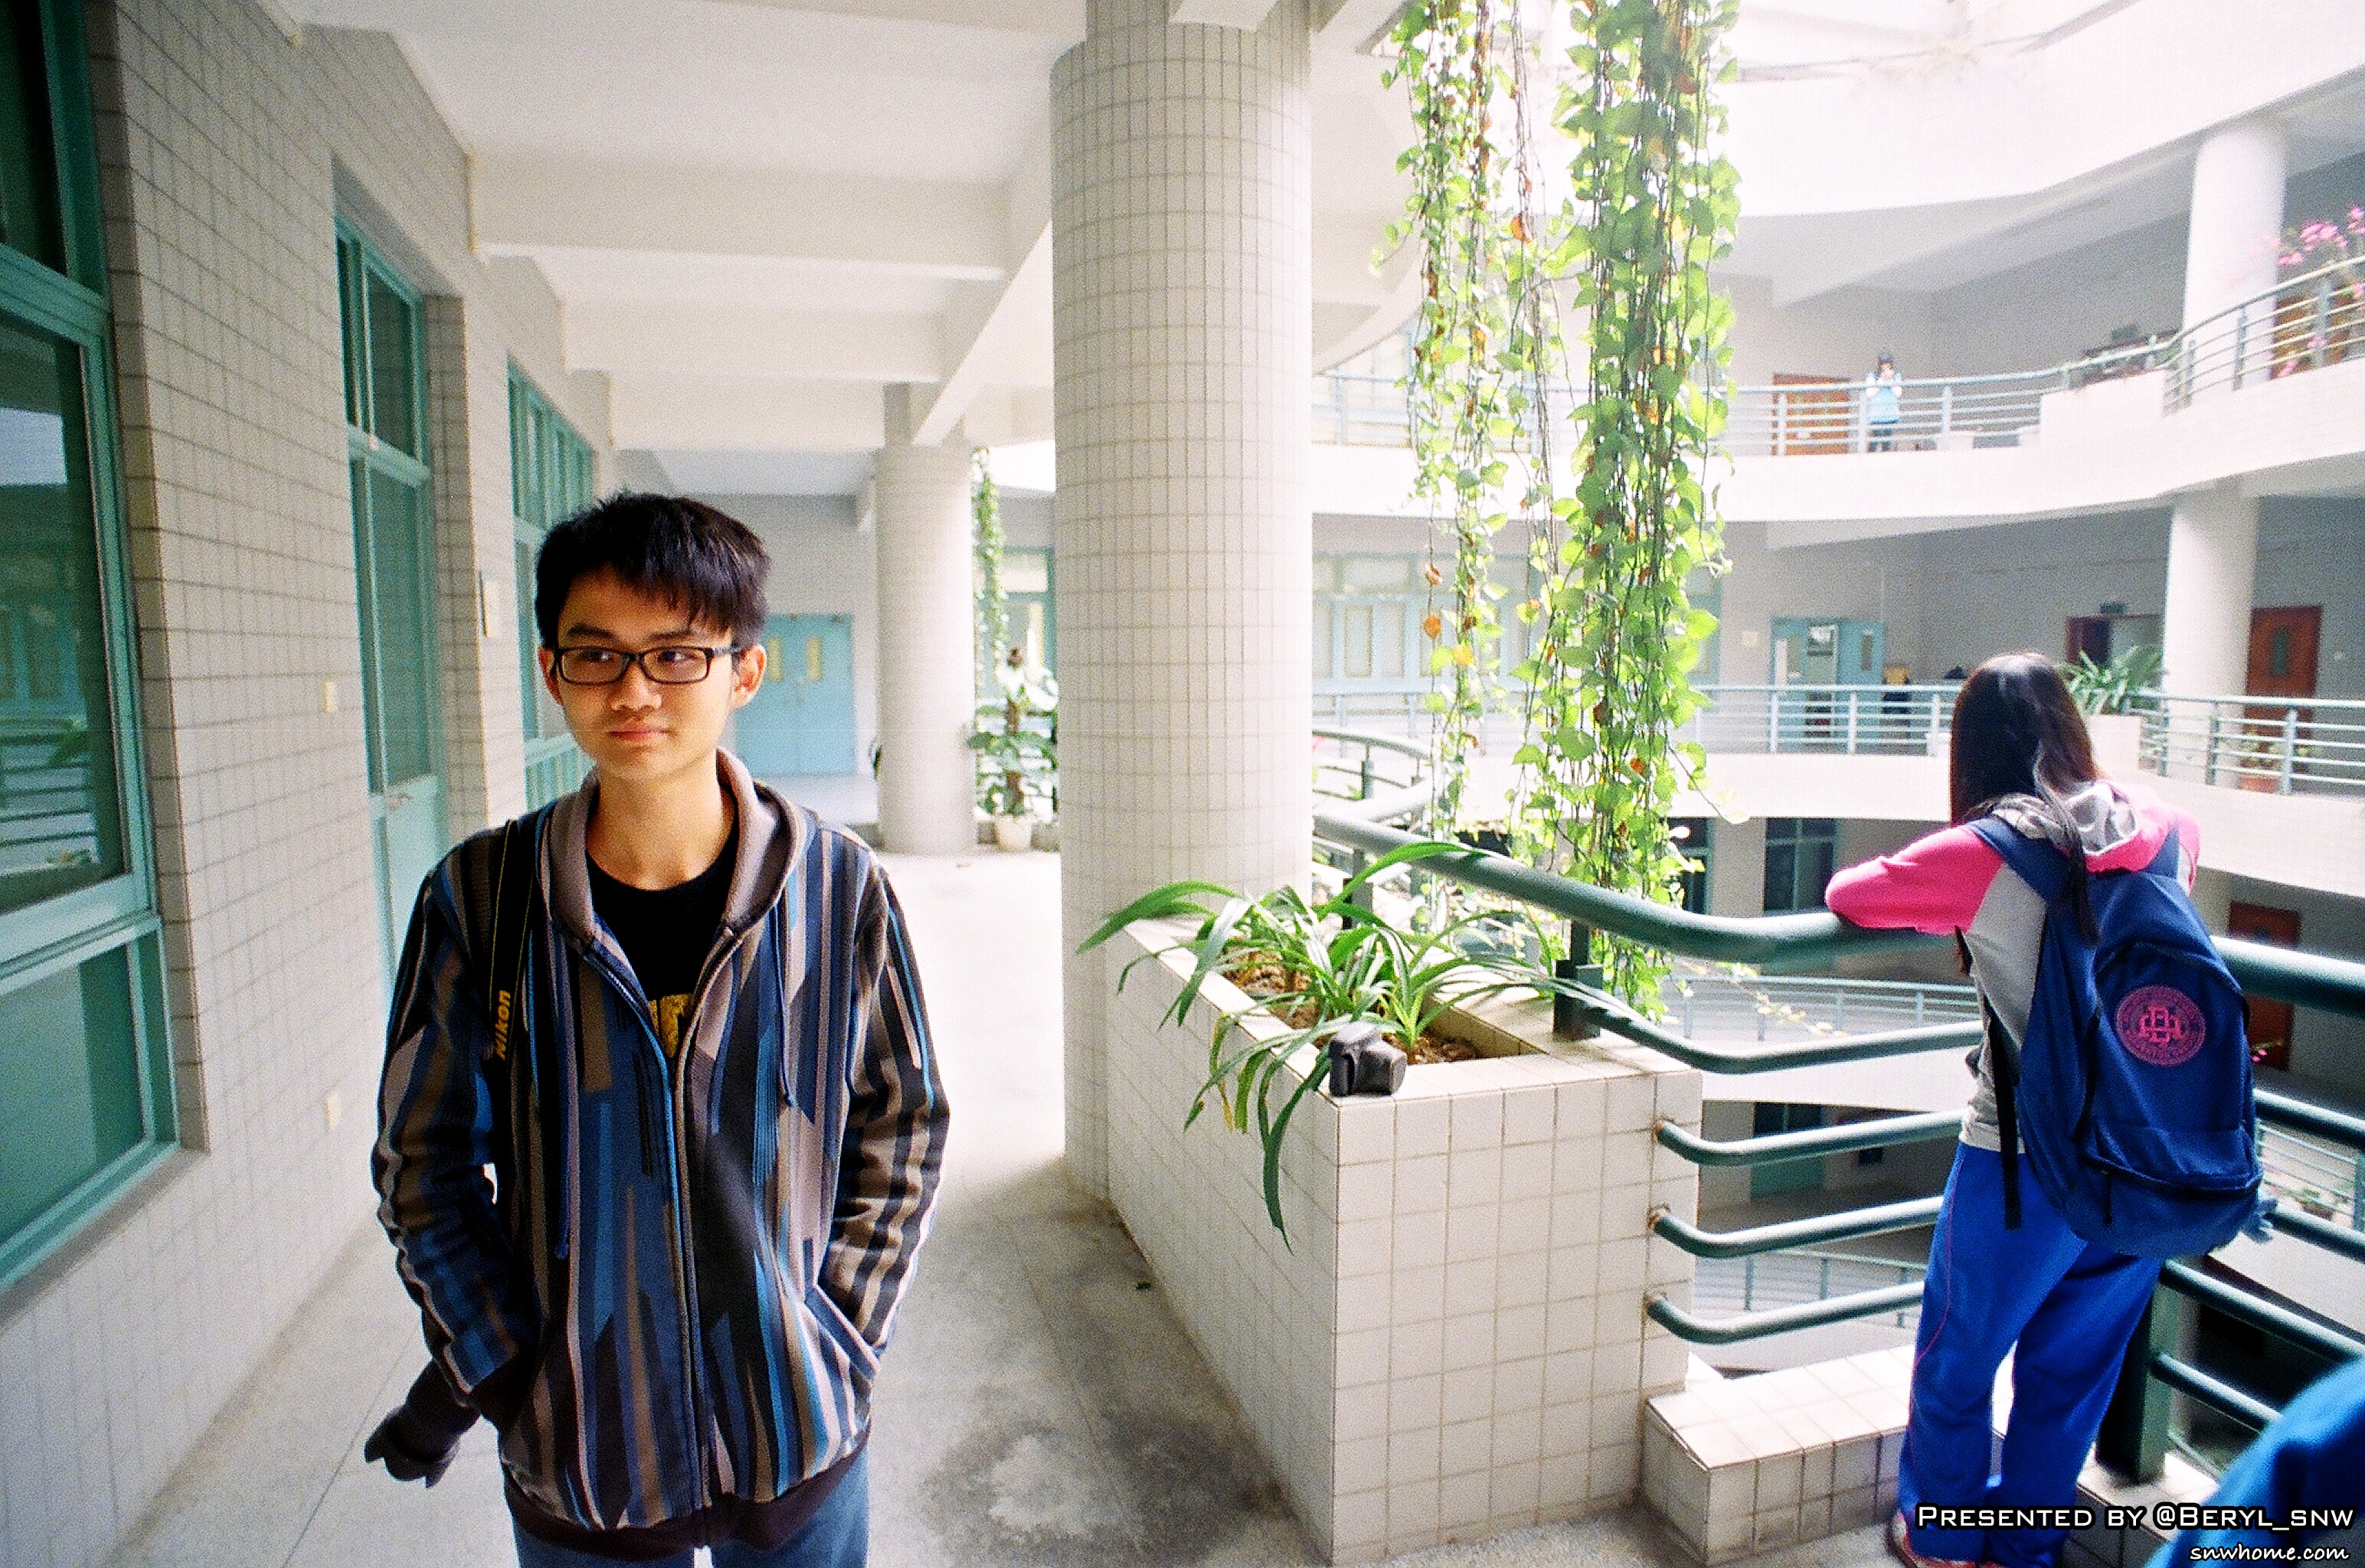
home, room, me, myself